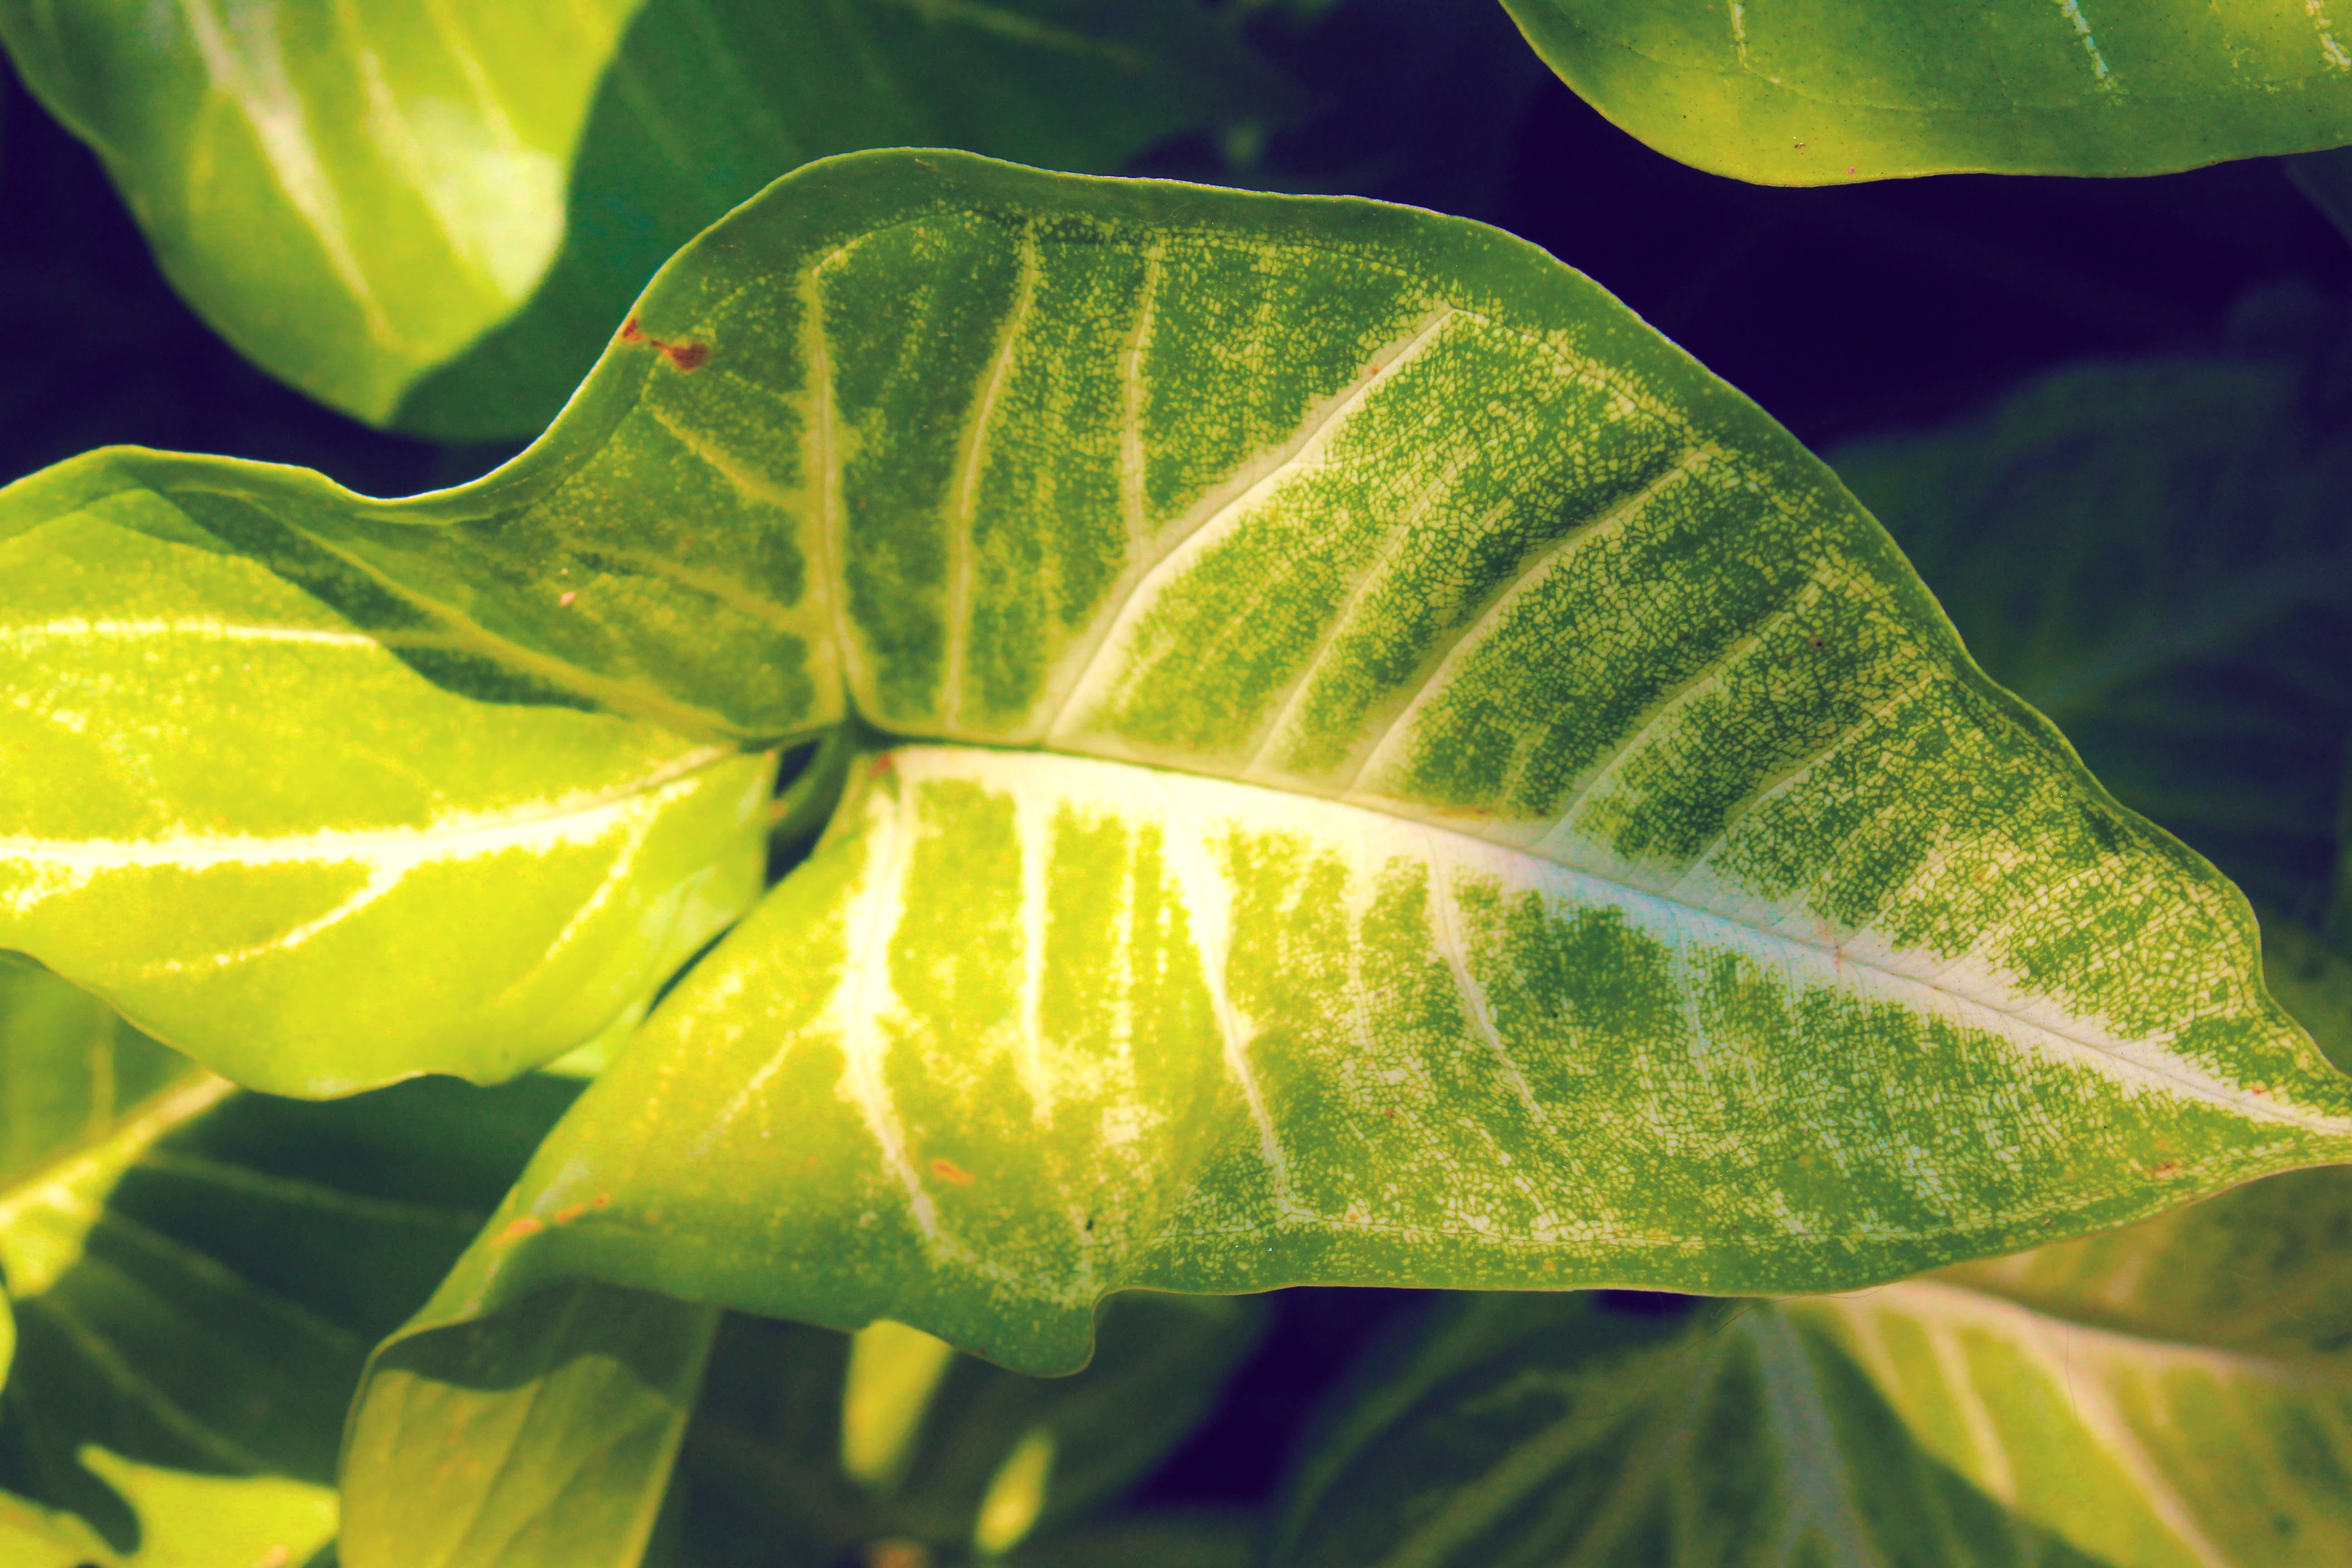
tree, nature, plant, sunlight, leaf, flower, food, green, produce, botany, yellow, flora, close up, tropics, arum, macro photography, flowering plant, plant stem, land plant